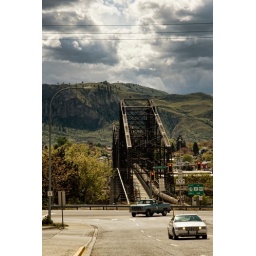
The walking bridge over the Columbia River in Wenatchee, WA.